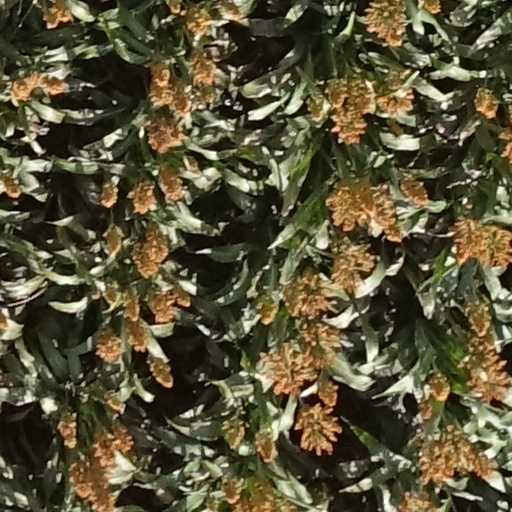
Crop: sorghum